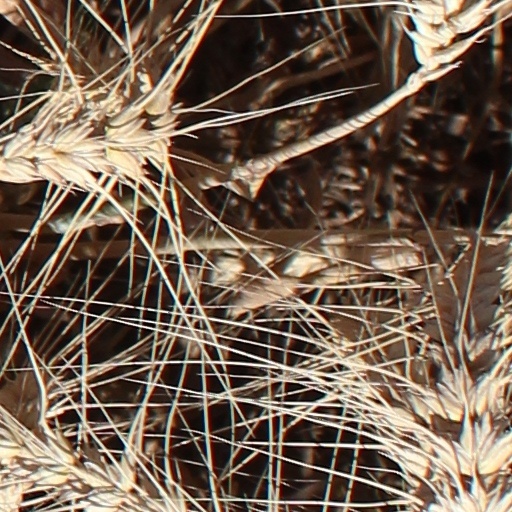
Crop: wheat